Tetsuji Shioda

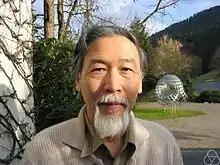
Tetsuji Shioda, Oberwolfach 2005

Tetsuji Shioda (塩田 徹治) is a Japanese mathematician who introduced Shioda modular surfaces and who used Mordell–Weil lattices to give examples of dense sphere packings. He was an invited speaker at the ICM in 1990.